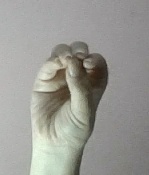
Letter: ha